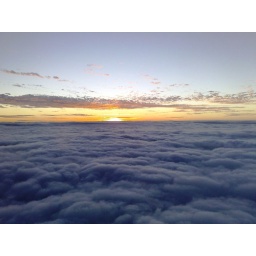
Sunset 5 miles above Goondiwindi. Taken through an aeroplane window with a mobile phone.